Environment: real
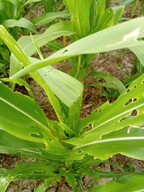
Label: fall_armyworm